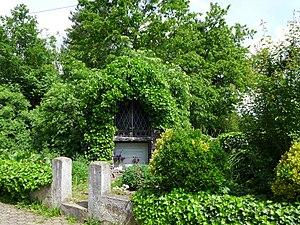
Après les apparitions de Lourdes, de très nombreuses répliques de la grotte de Lourdes sont réalisées, jusqu'en 1914. Ce n'est évidemment pas une date butoir. Après cette date, le nombre de copies de la grotte continue toujours d'évoluer. En 2015, un auteur a répertorié en France plus de 765 sites, et dans le reste du monde 321 copies de la grotte.